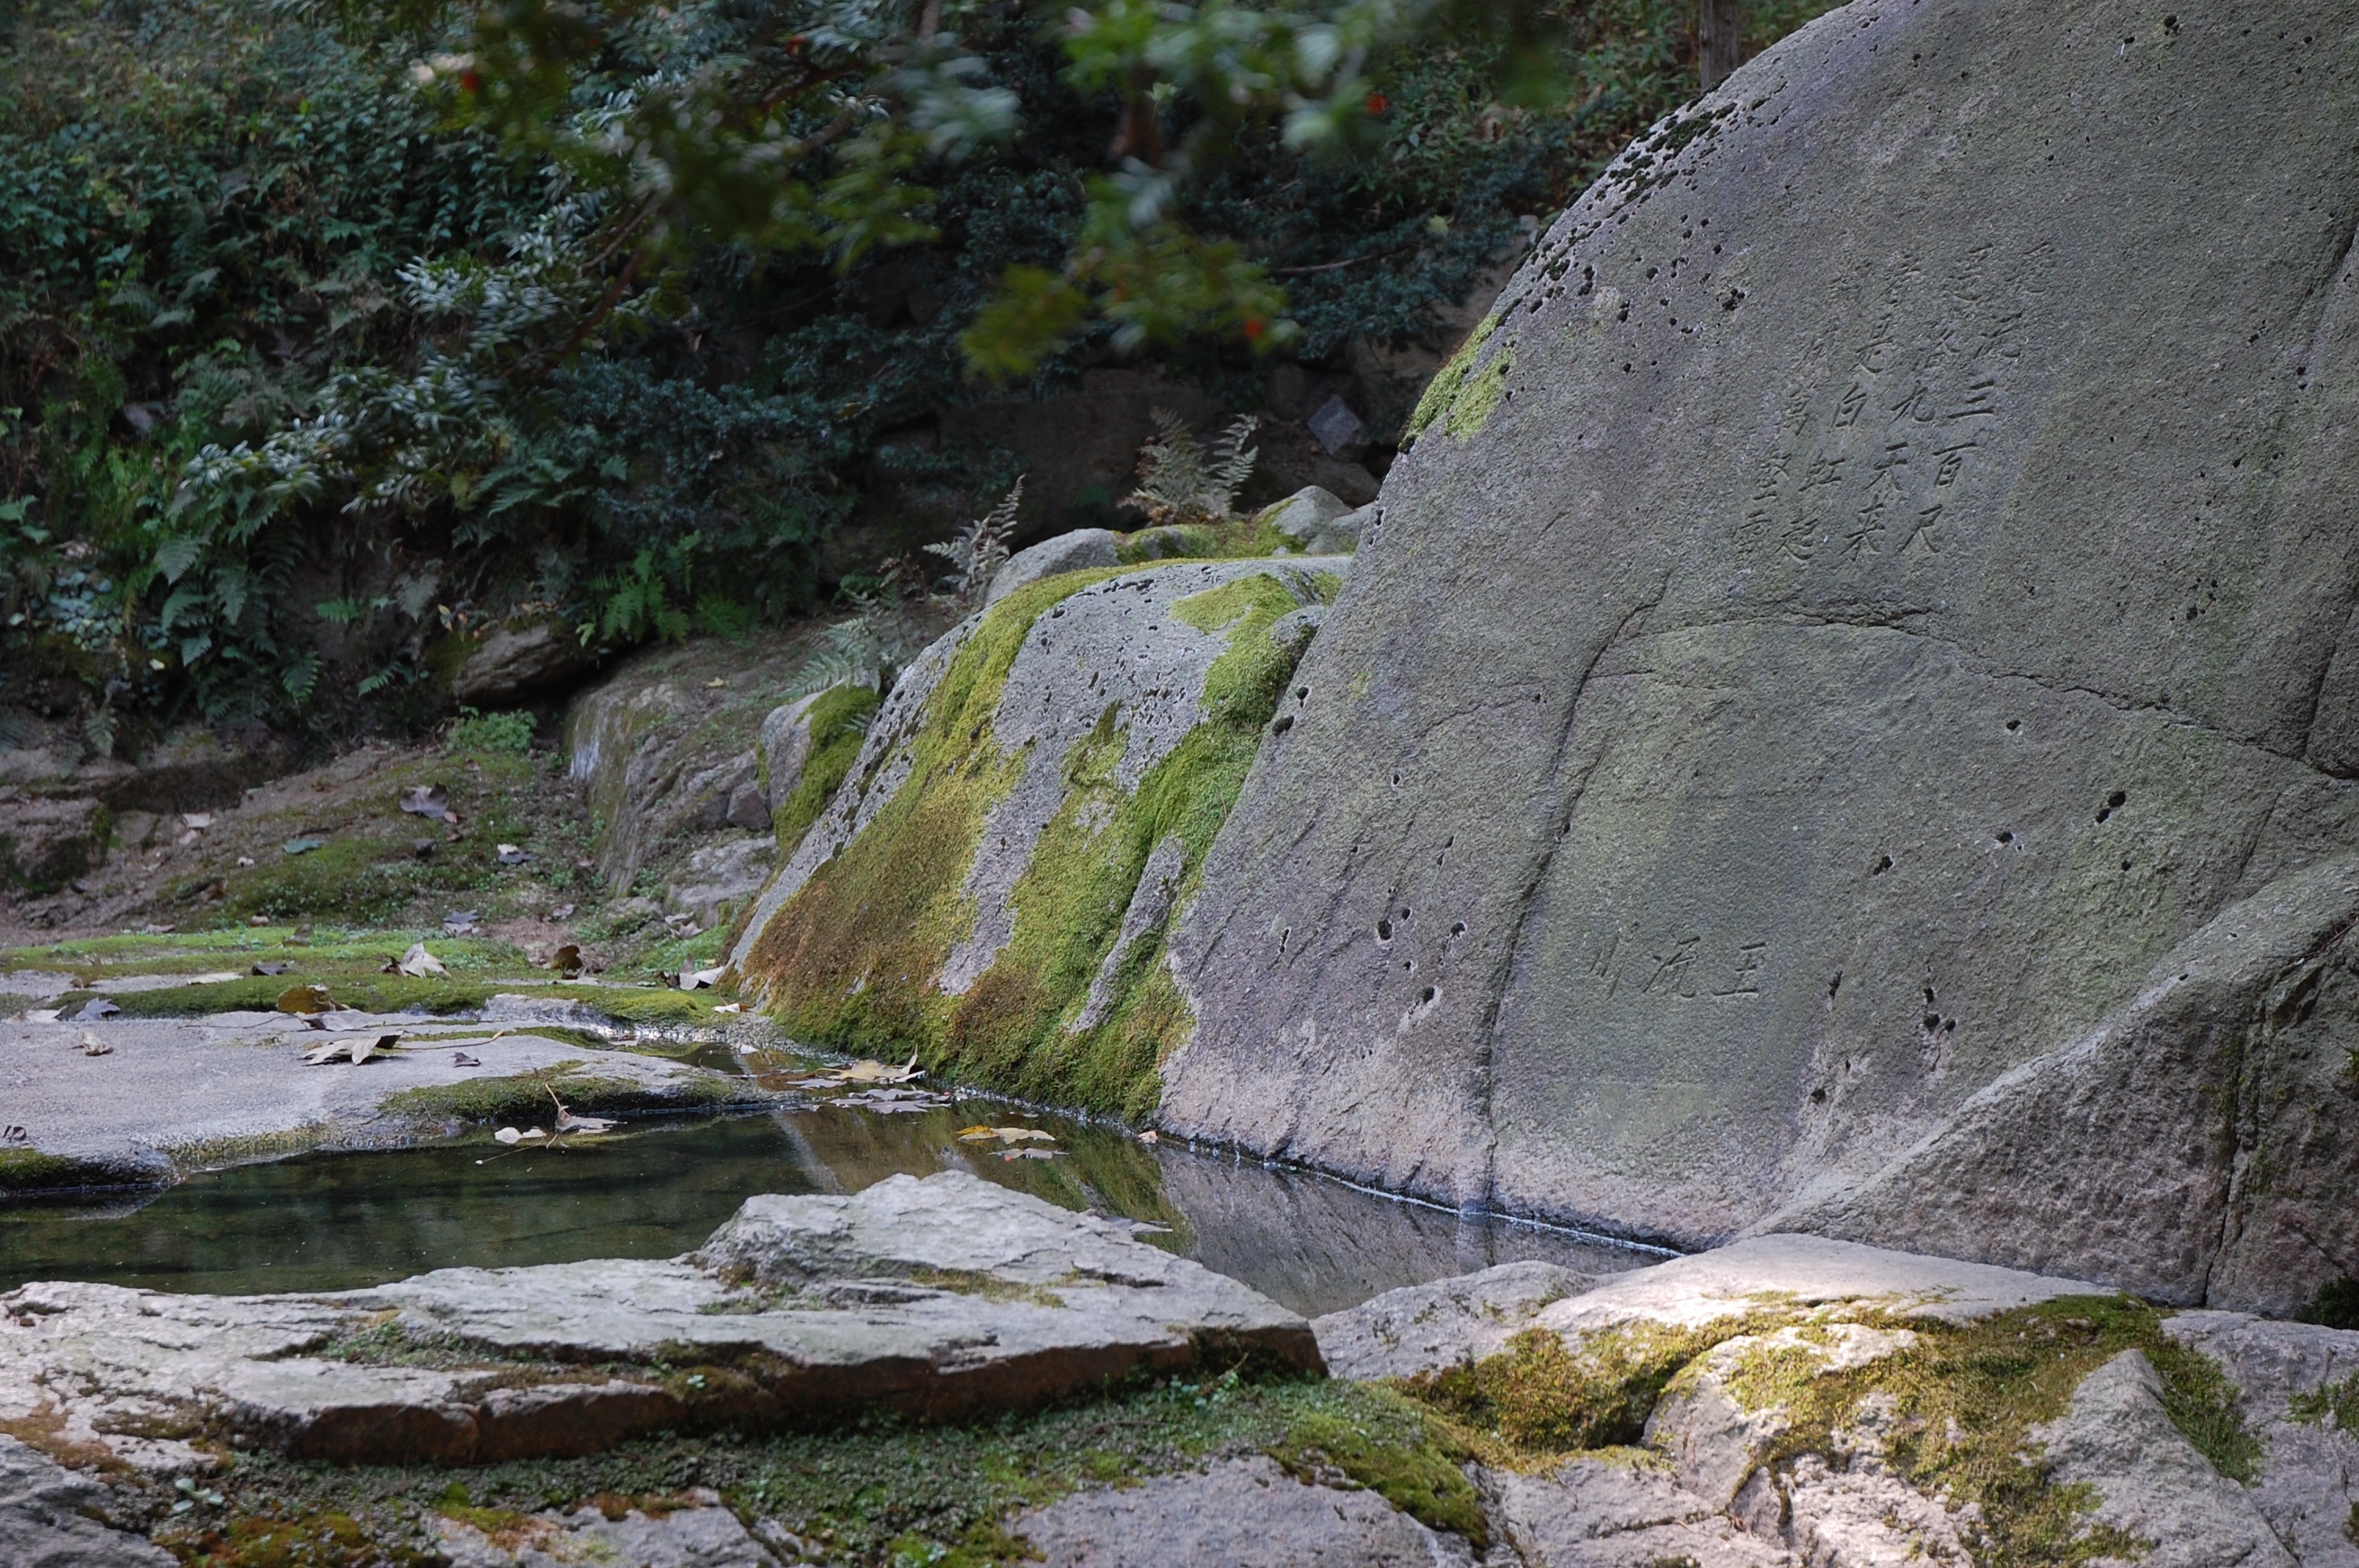
landscape, water, nature, rock, waterfall, wilderness, palace, river, valley, cliff, stream, spring, rapid, garden, terrain, material, body of water, geology, boulder, pierre, water feature, wadi, seoul, landform, south korea, changdeokgung